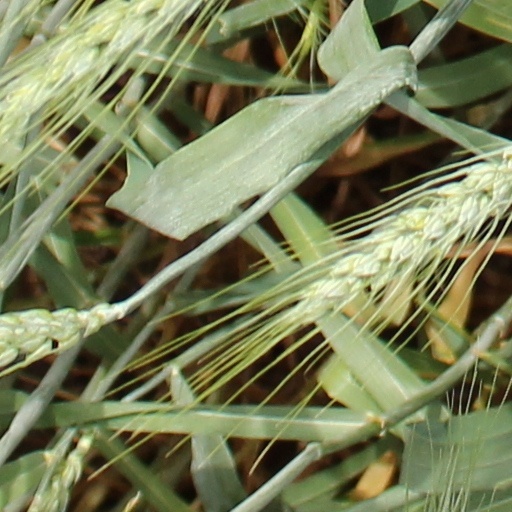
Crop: wheat